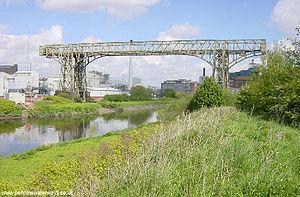
Un pont transbordeur, est un pont enjambant un port, un canal ou un fleuve, pour faire passer les véhicules et les personnes d'une rive à l'autre dans une nacelle suspendue à un chariot roulant sous le tablier. La traction, par câble commandé depuis la rive, fut d'abord assurée par une machine à vapeur puis, très vite, par un moteur électrique.
Warrington est une ville anglaise et autorité unitaire, appelé Borough of Warrington, située dans le nord-ouest de l'Angleterre. La ville se trouve à équidistance entre Liverpool à l'ouest et Manchester à l'est et elle a été désignée comme ville nouvelle en 1968. Son histoire remonte à la période romaine, et Warrington a été un lieu de passage important de la Mersey depuis le moyen âge.